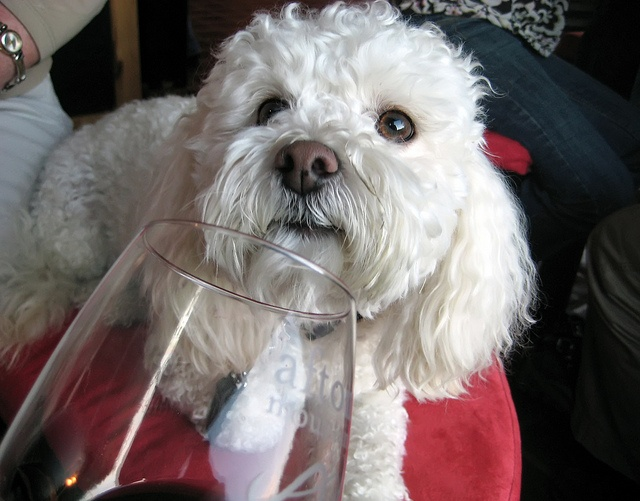
A small white dog is poses near a wine glass.
A small white dog being offered a glass of red wine.
A dog with a wine glass being held to its face.
A small white dog puts his nose up to the glass.
Small dog looking past glass of wine with adults nearby.